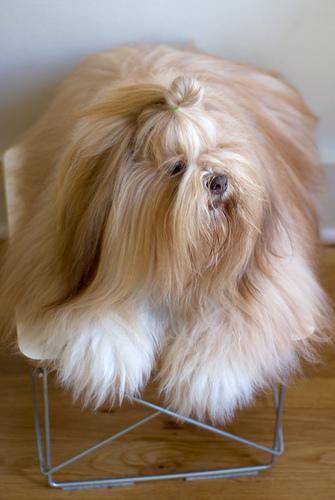
Lhasa